John Vernou Bouvier III

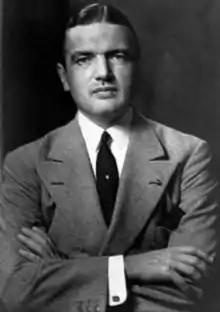
Bouvier in 1949

John Vernou "Black Jack" Bouvier III (May 19, 1891 – August 3, 1957) was an American Wall Street stockbroker and socialite. He was the father of First Lady Jacqueline Kennedy Onassis and of socialite Princess Lee Radziwill, and was the father-in-law of John F. Kennedy.